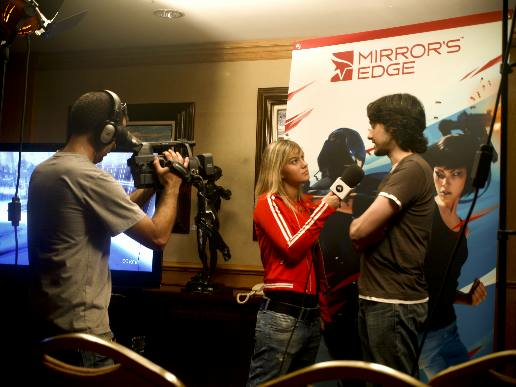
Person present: Yes